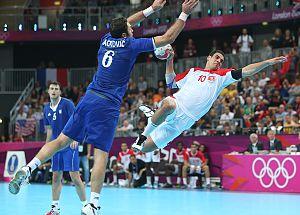
kamel alouini action